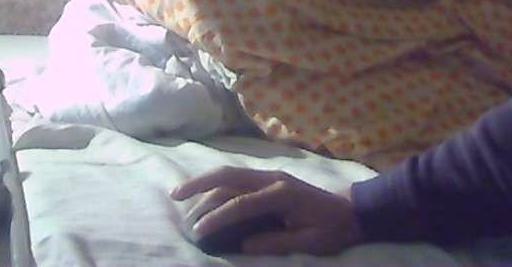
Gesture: no_gesture